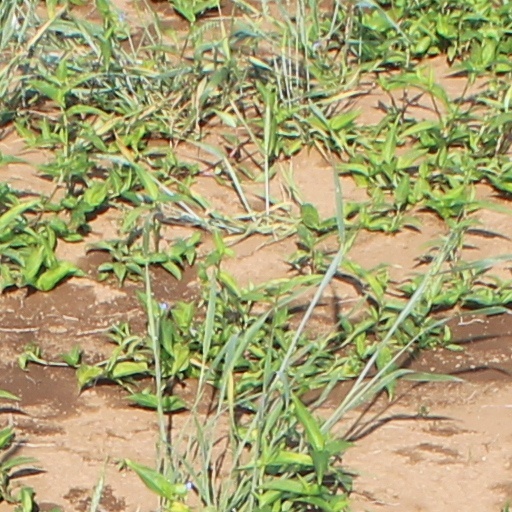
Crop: wheat